A Little Learning (book)

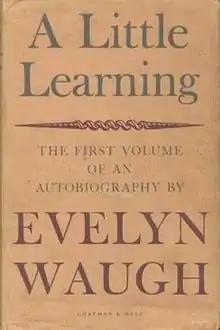
First edition cover

"A Little Learning: The First Volume of an Autobiography" (1964) is Evelyn Waugh's unfinished autobiography. It was published just two years before his death on Easter Sunday, 1966, and covers the period of his youth and education. The title is a well-known quotation from Pope's "An Essay on Criticism", "A little learning is a dang'rous thing".